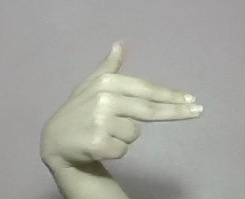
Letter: ghain